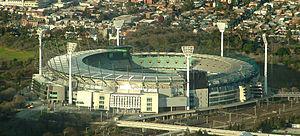
Le State of Origin est une série annuelle disputée entre mai et juin de trois matchs de rugby à XIII opposant deux sélections australiennes : New South Wales Blues et Queensland Maroons.